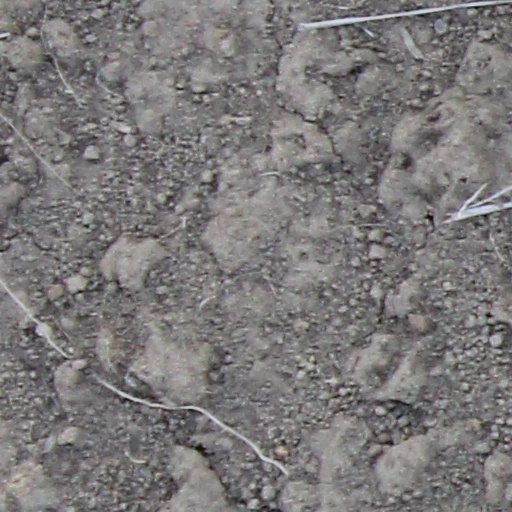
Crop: wheat